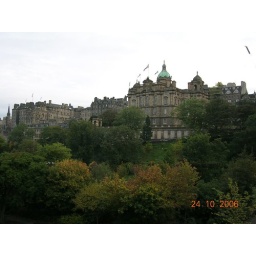
majestic building that sits high above east princes street gardens.